Butch and femme

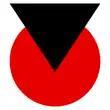
A black triangle overlaps a the upper part of a red circle.

Butch artist Daddy Rhon Drinkwater created a symbol of a black triangle intersecting a red circle to represent butch/femme "passion and love".